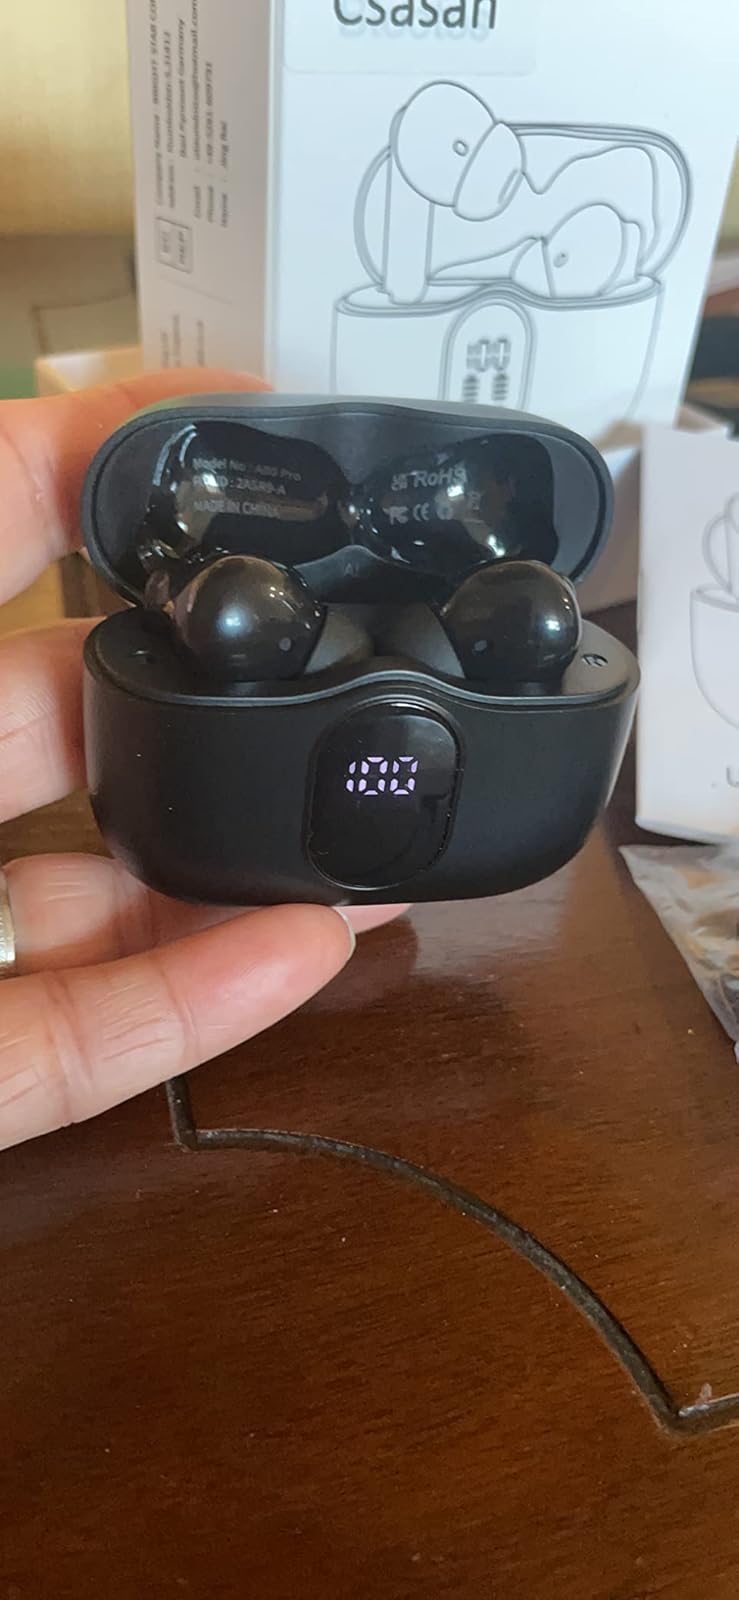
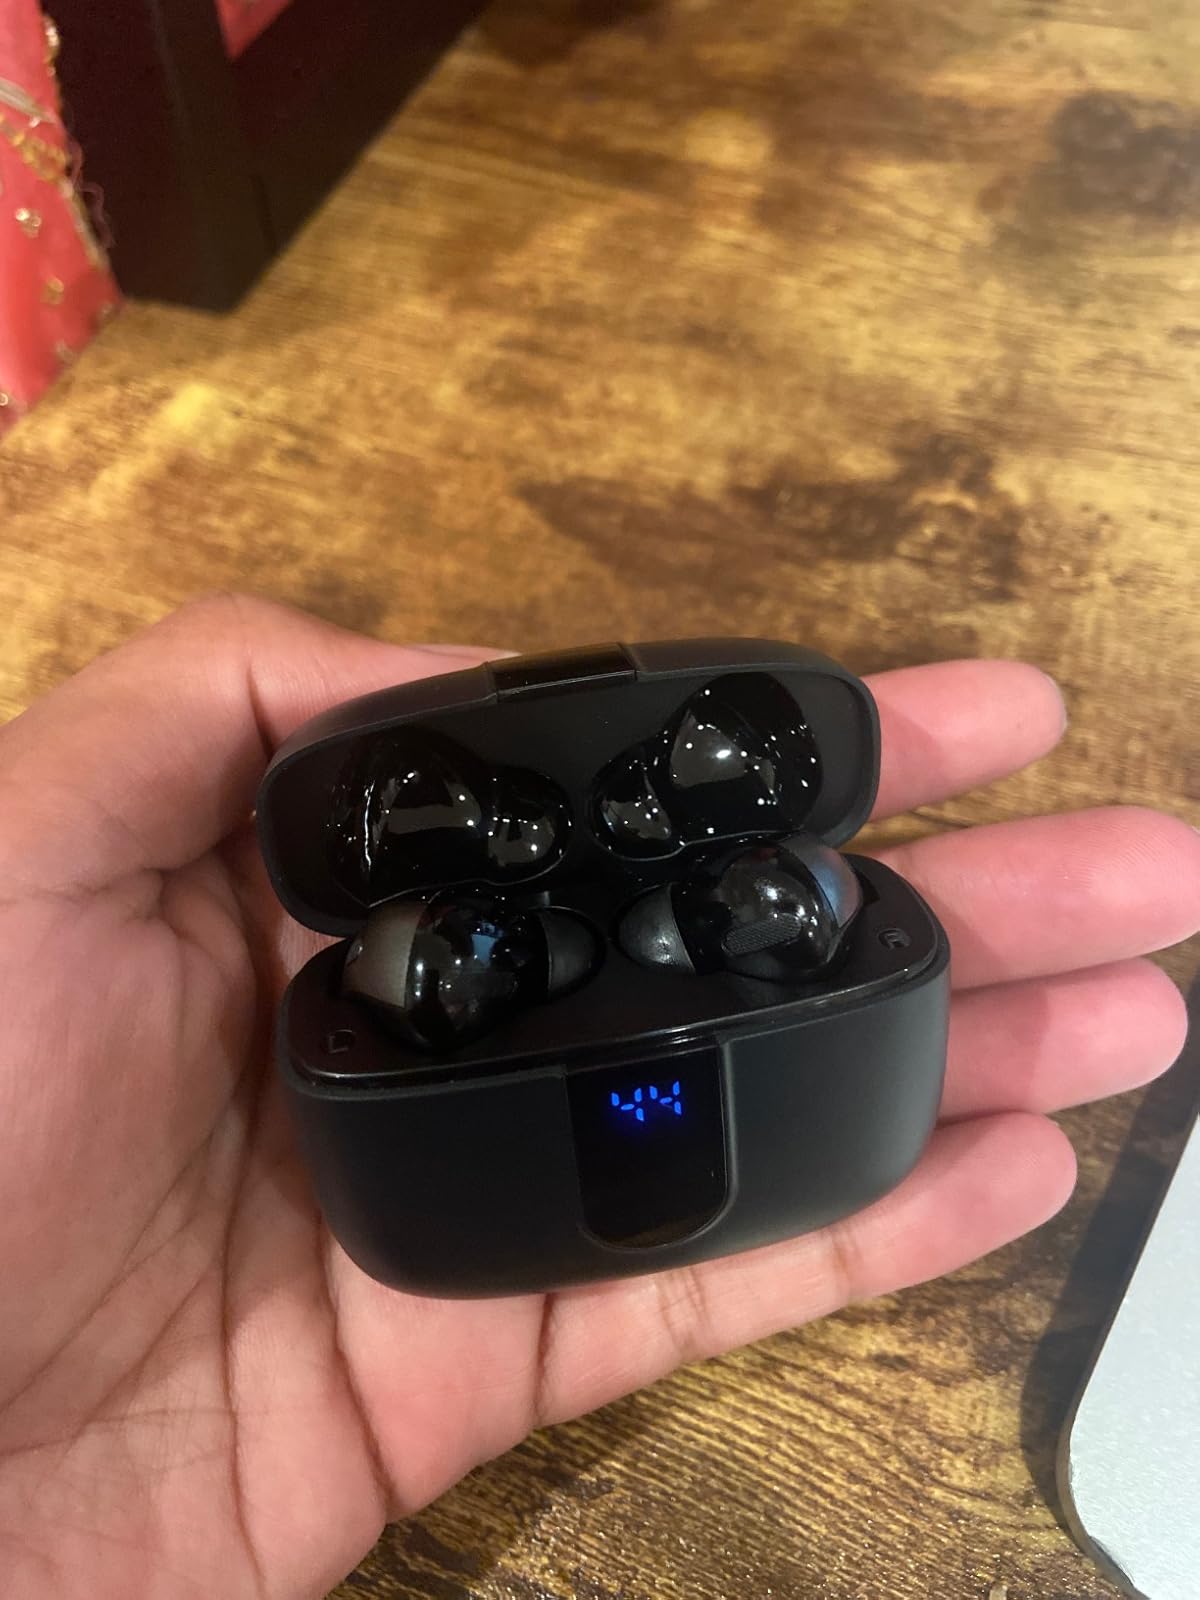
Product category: earbuds
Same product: no